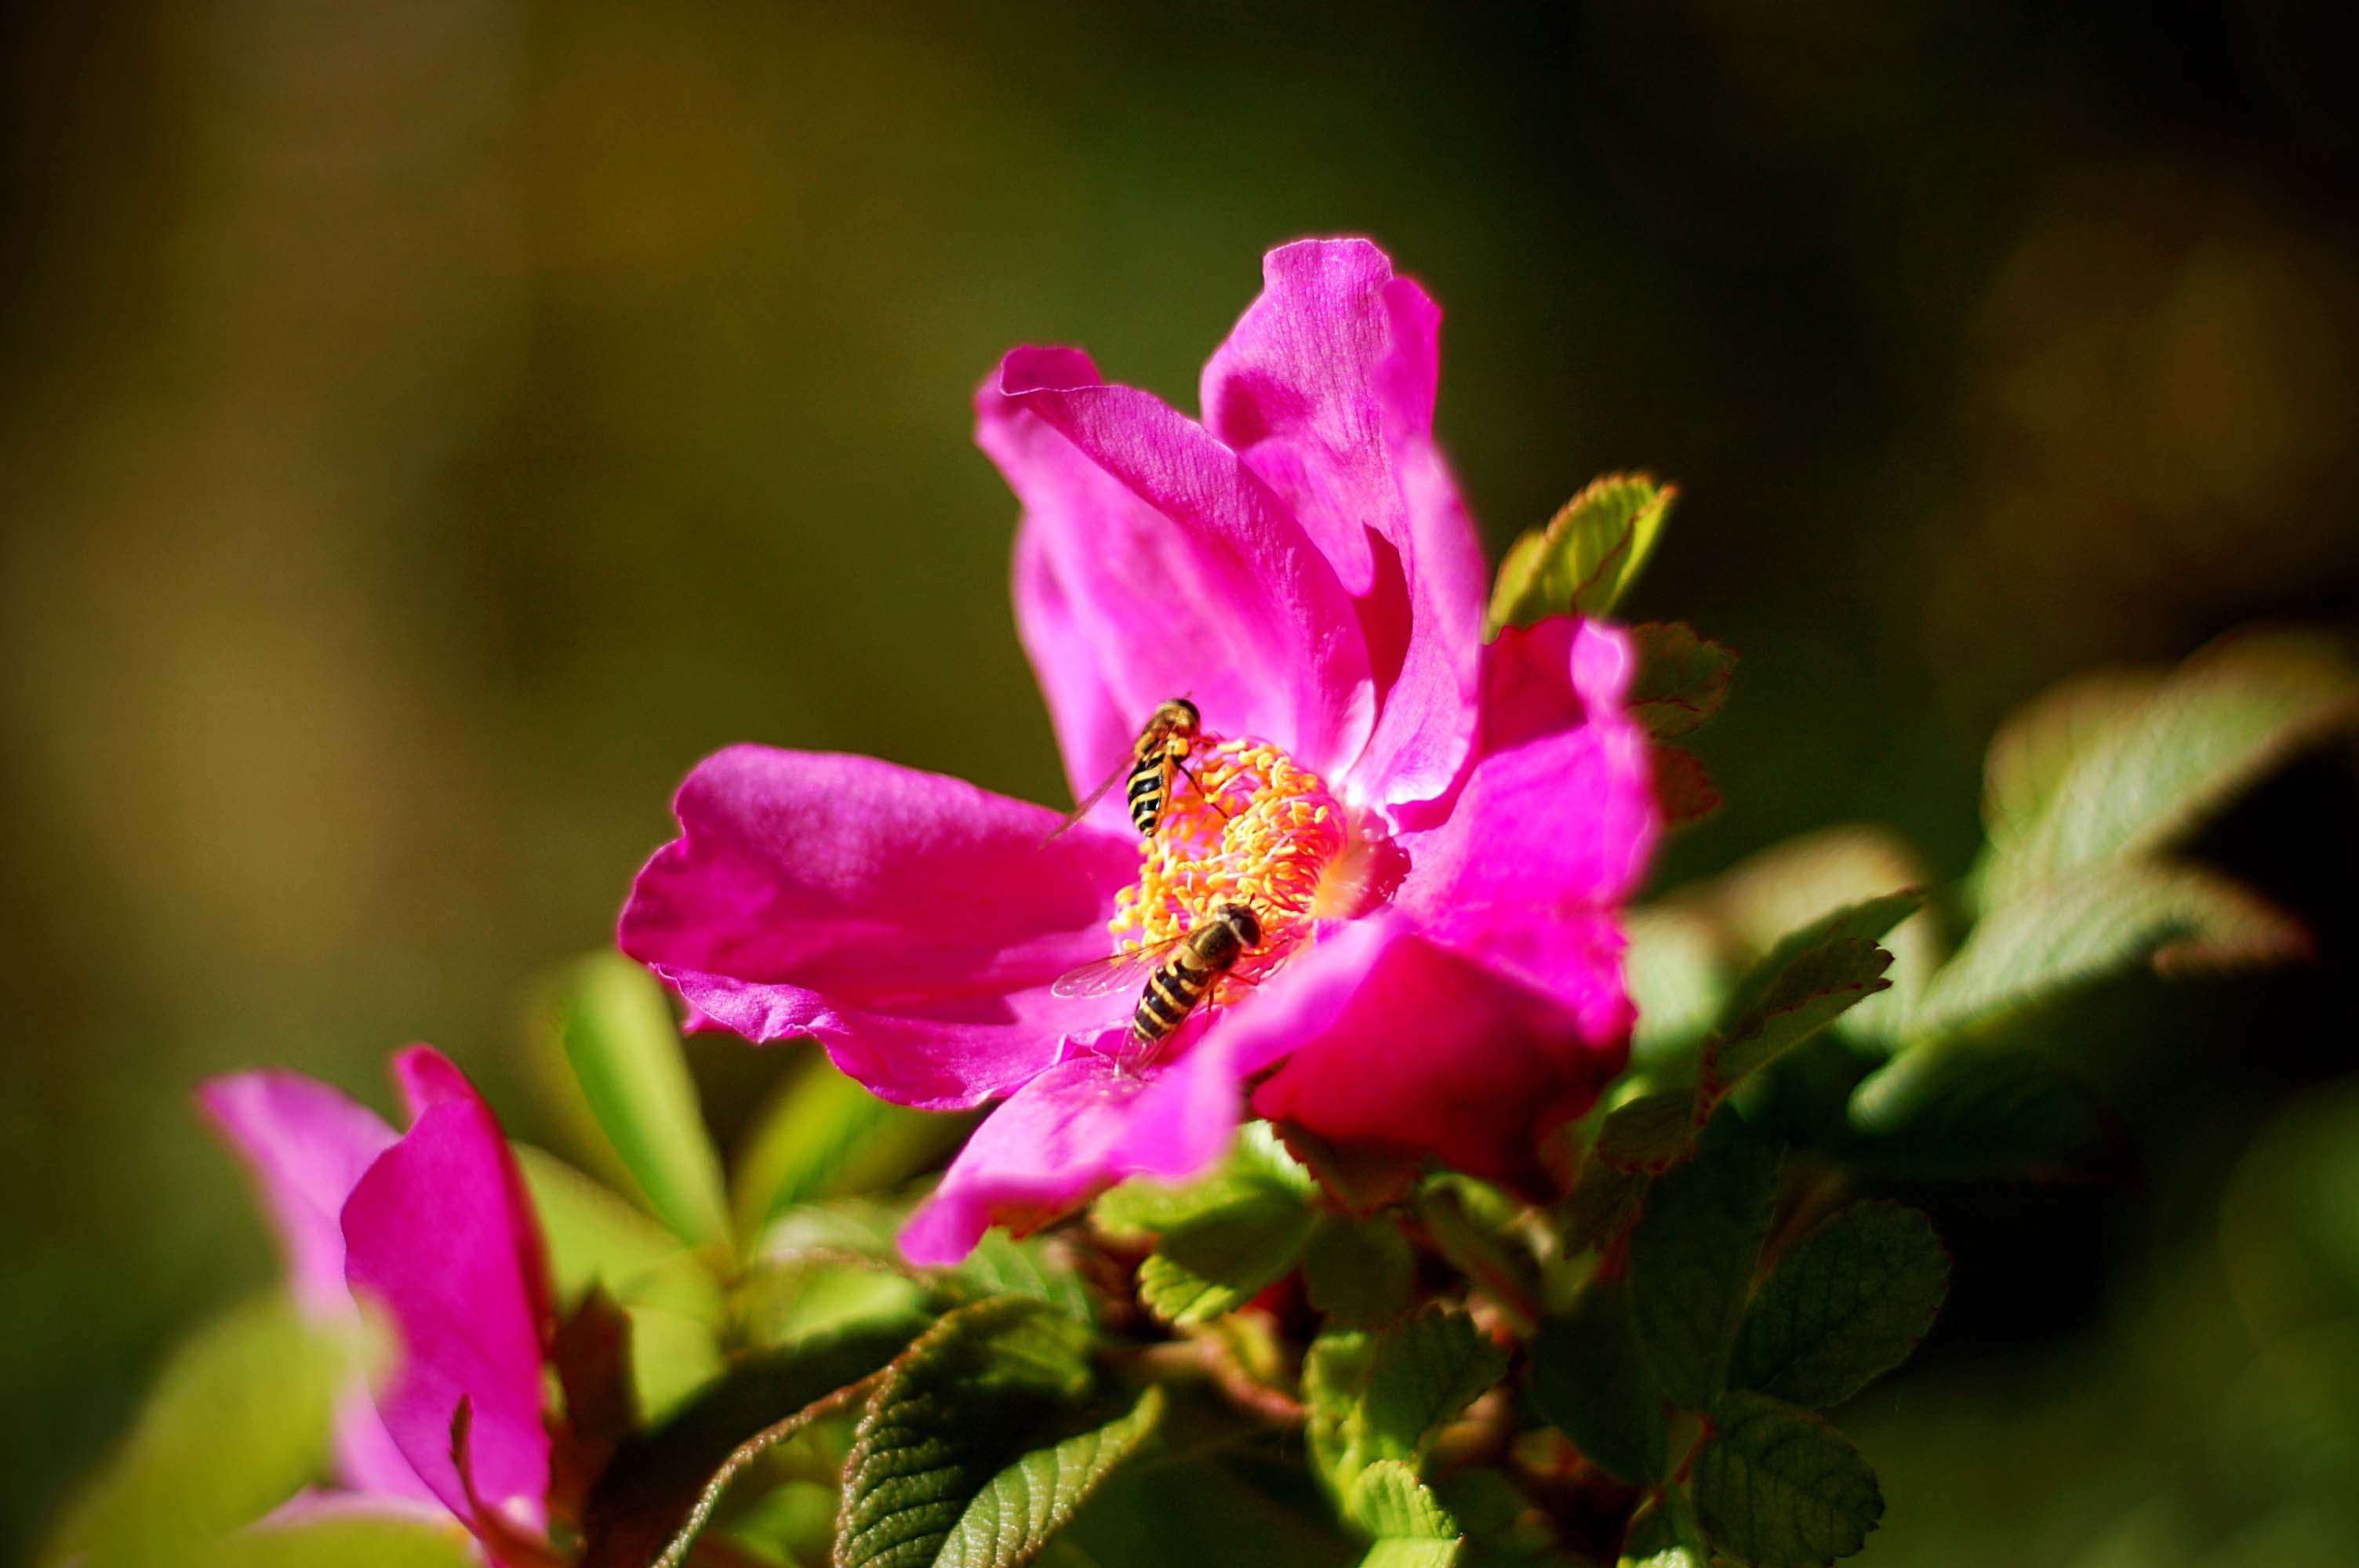
nature, blossom, plant, photography, flower, petal, rose, spring, botany, pink, flora, wildflower, flowers, close up, shrub, macro photography, flowering plant, rose family, land plant